Florent Hoti

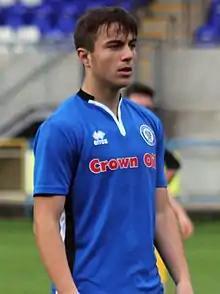
Hoti playing for Rochdale U18 in October 2017

Florent Hoti (born 11 December 2000) is a professional footballer who plays as a midfielder for club Halifax Town. He has previously played for Rochdale, Dundee United and Arbroath, and had a loan spell at Forfar Athletic. Born in England, he is a youth international for Kosovo.